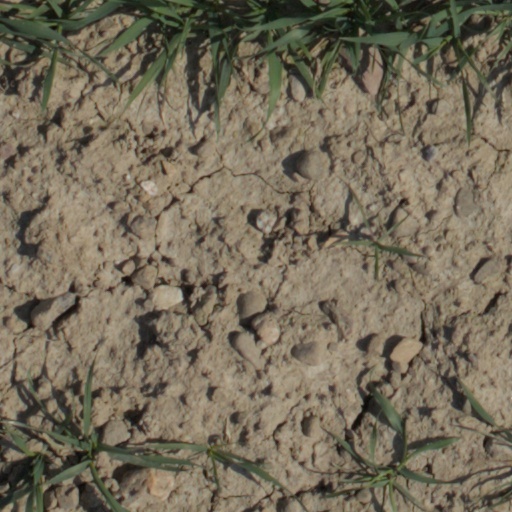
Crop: wheat